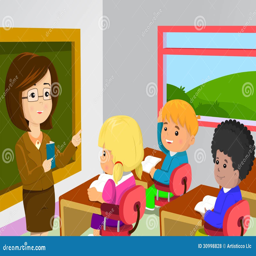
a vector illustration of kids